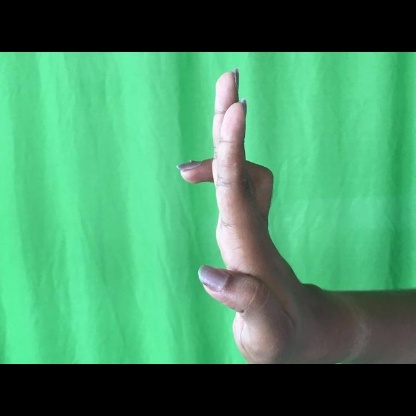
Mudra: Ardhapathaka